Gorzów Wielkopolski

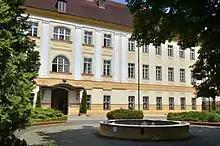
Jacob of Paradies University

Gorzów is an economic centre of the region with almost 18,000 registered businesses as of 2008, while the unemployment rate was 7.6% as of December 2009. The city of Gorzów is a laureate of the "" — Certified Investment Location" competition in the "Large Cities" category. The city has a good shopping and services infrastructure. There are numerous petrol stations, branches of all major banks and insurance companies as well as car dealers.